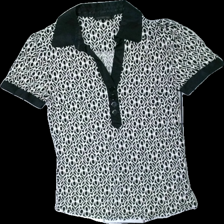
View: front
Type: Top
Category: Ladies
Brand: Stockhlm
Colors: White, Black
Material: 100% viscose
Pattern: Geometric print
Cut: Regular
Size: S
Season: All
Damage location: top right
Price range: <50
Recommended usage: Reuse
Description: svart och vit tröja med knappar fram.